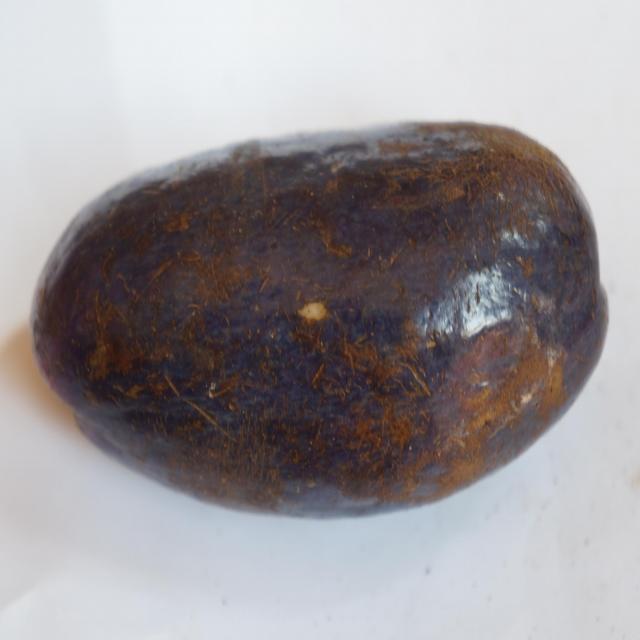
Plum grade: unaffected